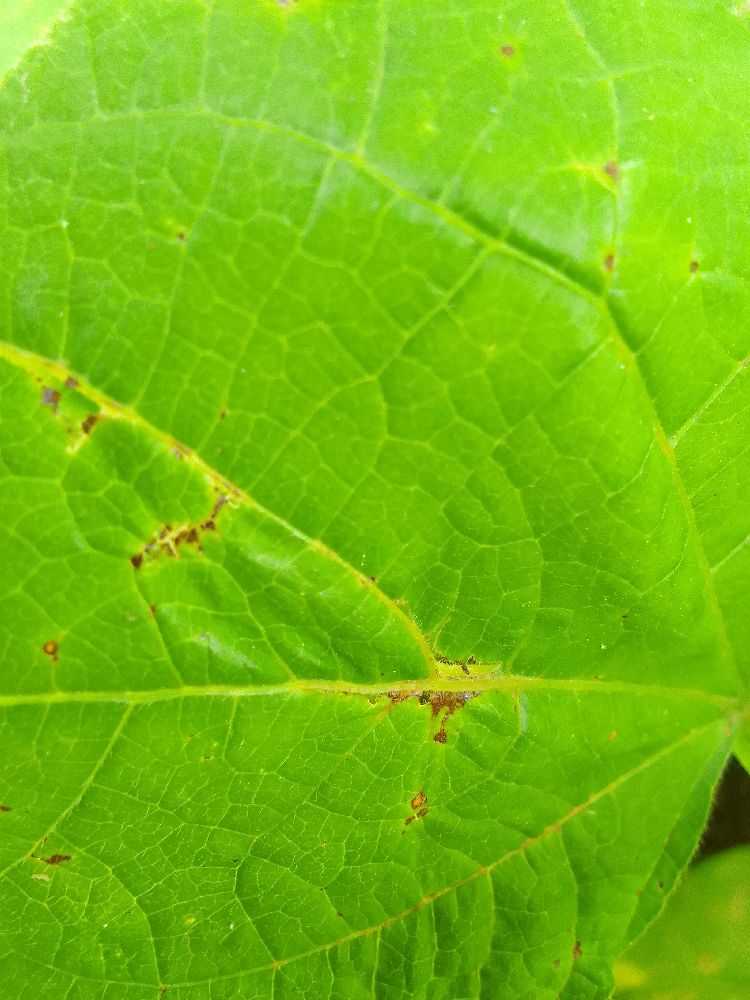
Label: healthy